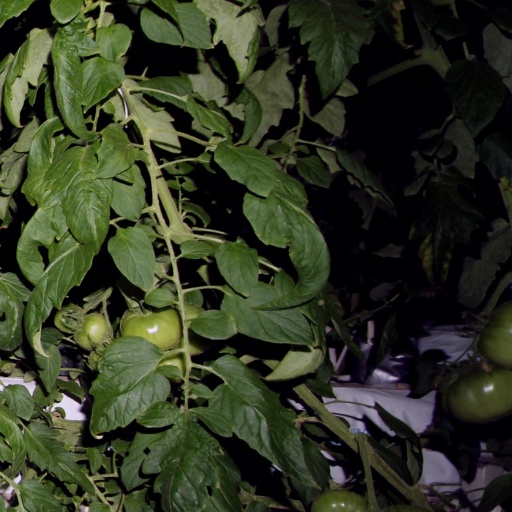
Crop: tomato